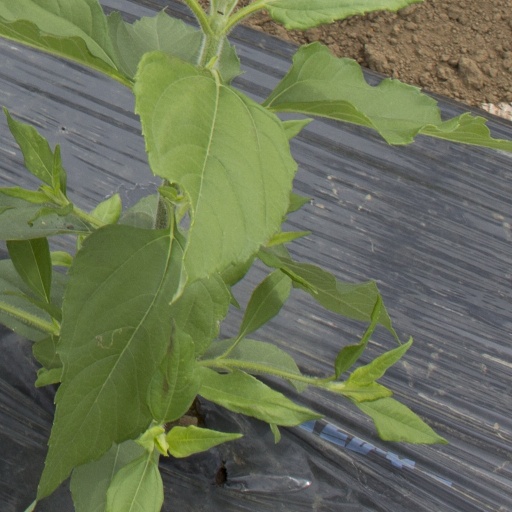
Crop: Jerusalem artichoke